St. Francis Brooklyn Terriers men's soccer

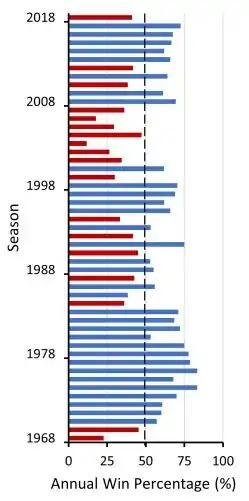
St. Francis Brooklyn Terriers annual win percentage from 1968 to 2018. Bars specify the win percentage per year, with blue bars indicating above 50% win seasons and red bars indicating at or below 50%.

The Terriers have appeared in 10 NCAA Division I Men's Soccer Championships and in 3 play-ins. Their NCAA Division I Men's Soccer Championship record is 4–10, while their Play-In record is 0–3 and does not count towards the tally. Their best finish was in 1978, when they reached the Elight Eight.